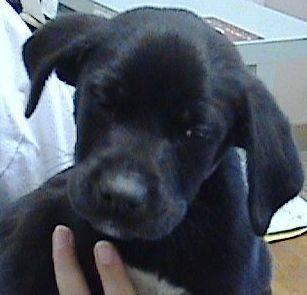
dog